Stilpo

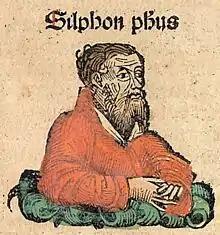
Stilpo, depicted as a medieval scholar in the "Nuremberg Chronicle", where he is called "Silphon".

Stilpo or Stilpon ("Stílpōn"; c. 360 – c. 280 BC), in Latin sources also Stilbo or Stilbon, was a Greek philosopher of the Megarian school. He was a contemporary of Theophrastus, Diodorus Cronus, and Crates of Thebes. None of his writings survive, but he is described in the writings of others as being interested in logic and dialectic, and he argued that the universal is fundamentally separated from the individual and concrete. His ethical teachings approached that of the Cynics and Stoics. His most important followers were Pyrrho, the founder of Pyrrhonism, and Zeno of Citium, the founder of Stoicism.